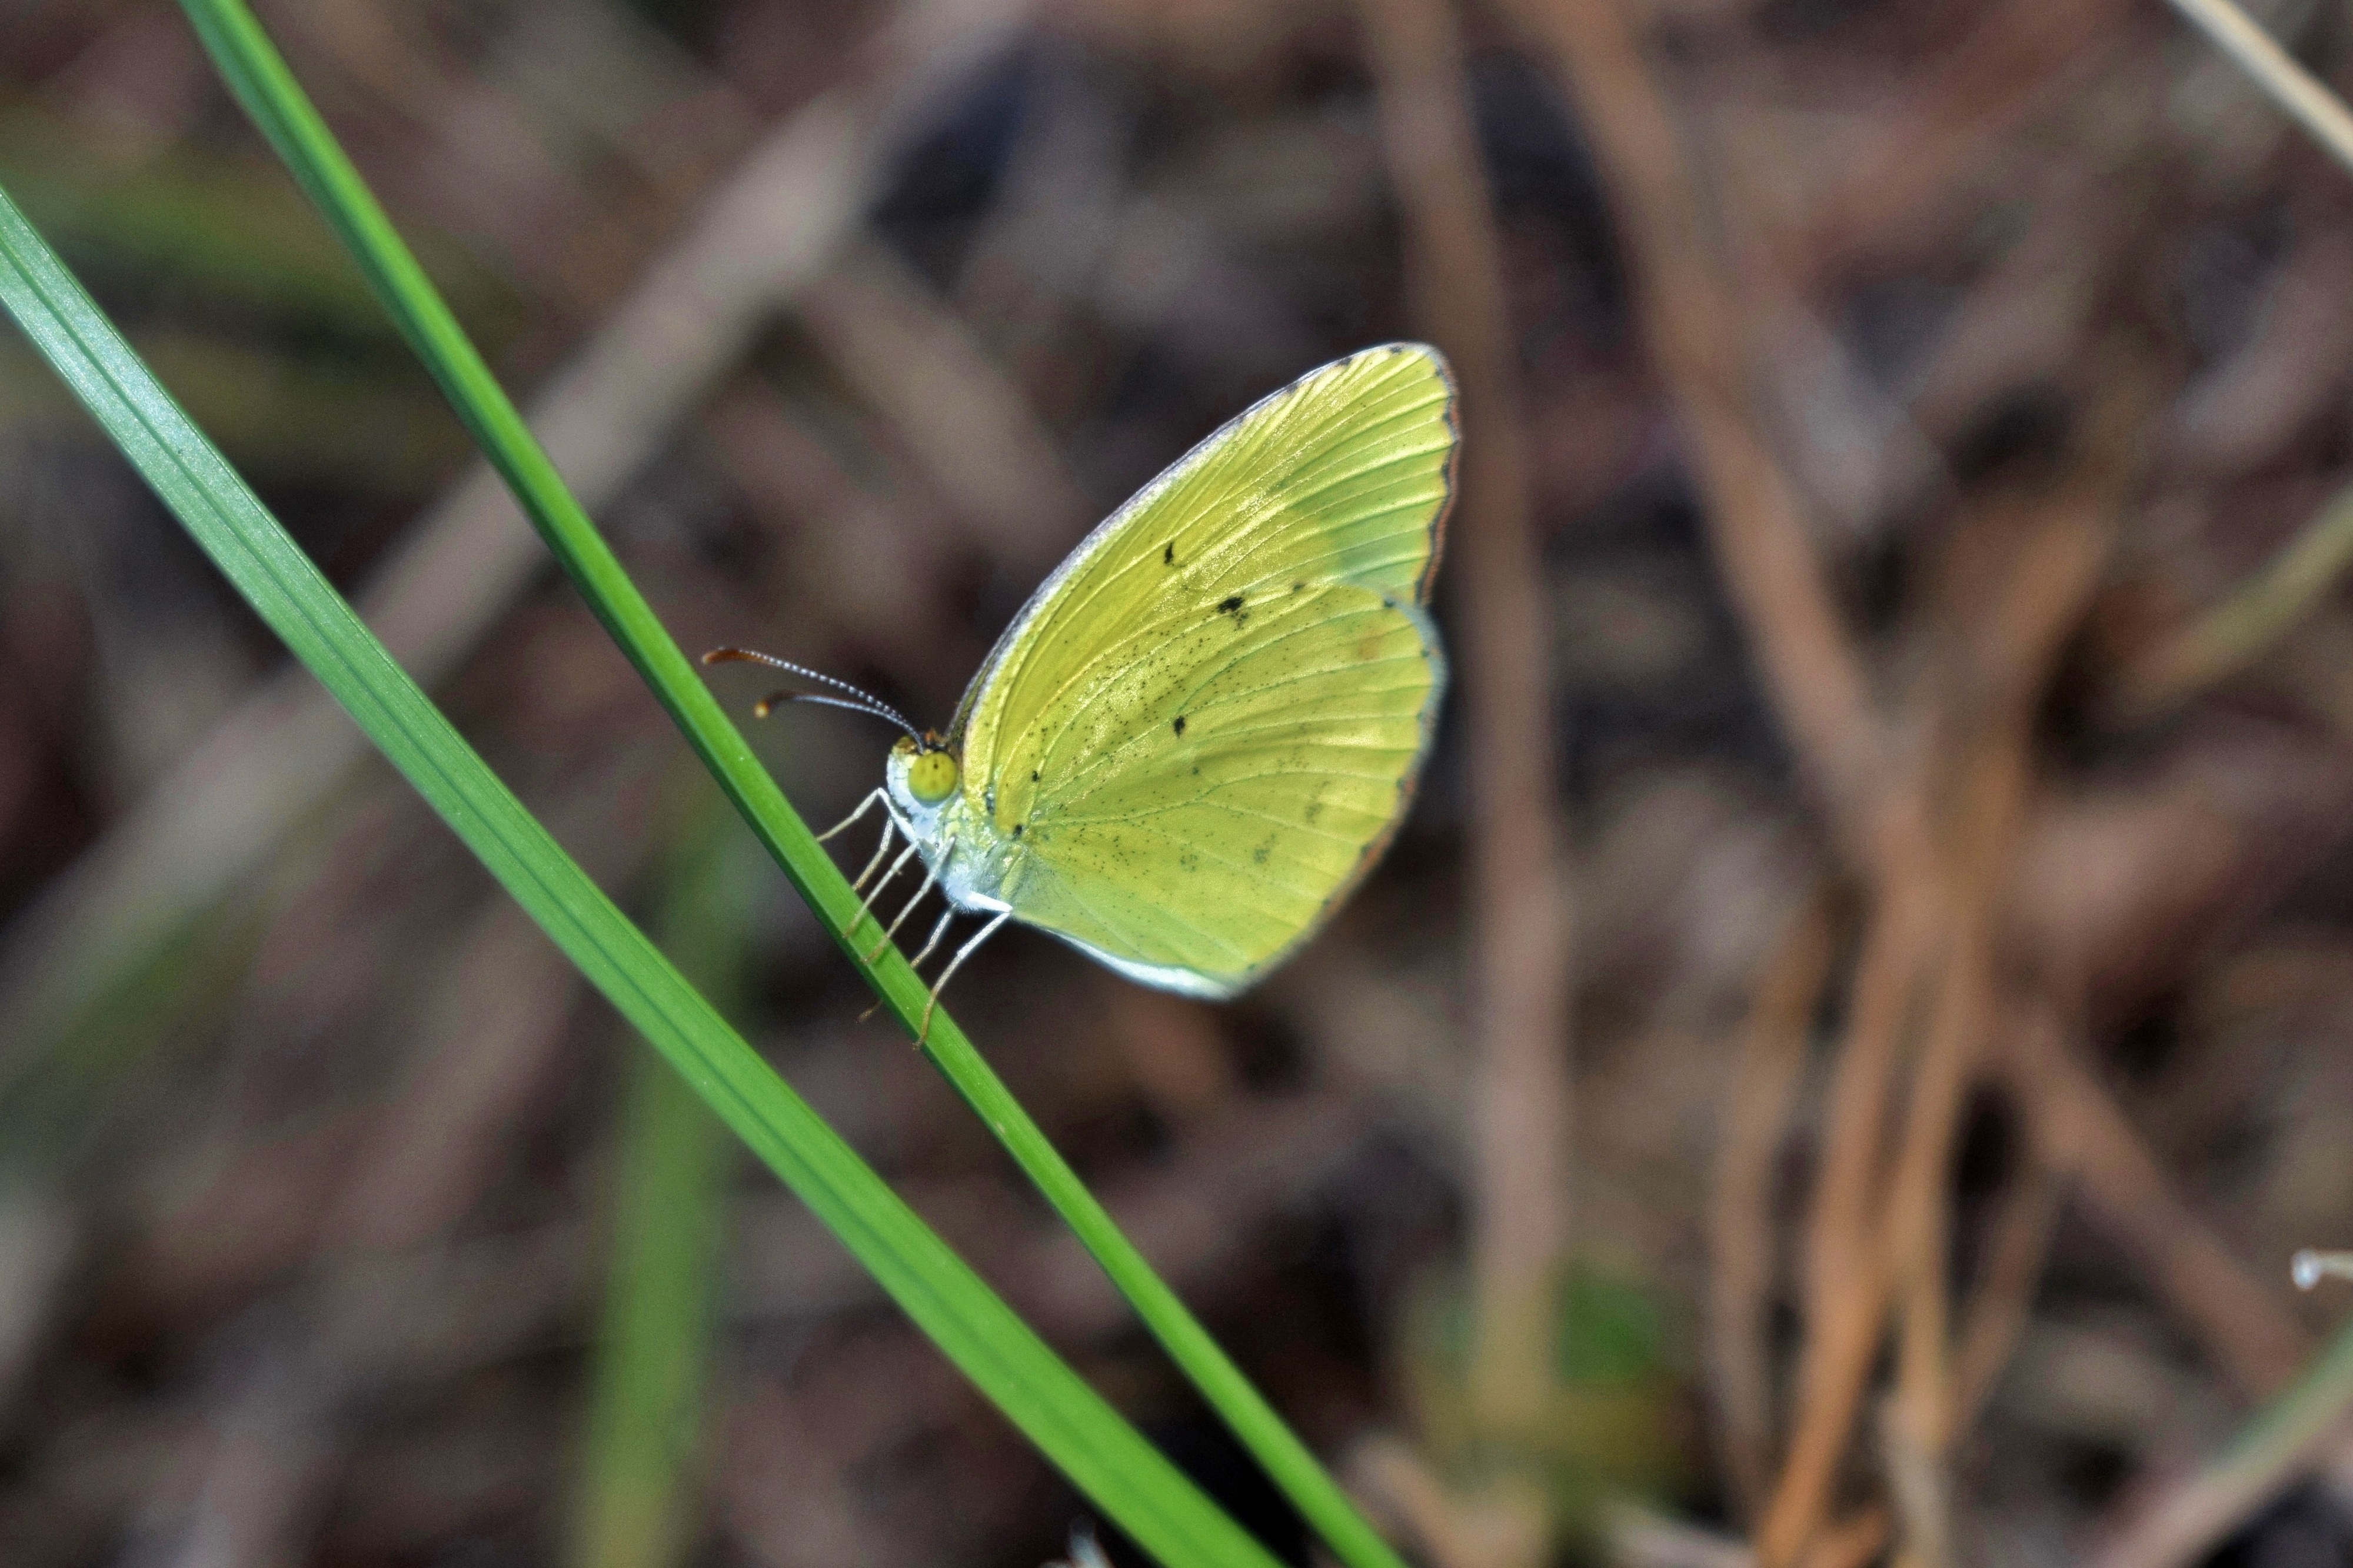
nature, grass, leaf, flower, animal, green, insect, biology, bug, botany, butterfly, flora, fauna, invertebrate, close up, colors, entomology, wings, pretty, pieridae, sulphur, antennae, macro photography, arthropod, winged insect, flying insect, yellow butterfly, sulphur butterfly, little sulphur, little sulfur, little yellow, coliadinae, eurema lisa, plant stem, moths and butterflies, lycaenid, net winged insects, brush footed butterfly, colias